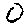
Label: 0